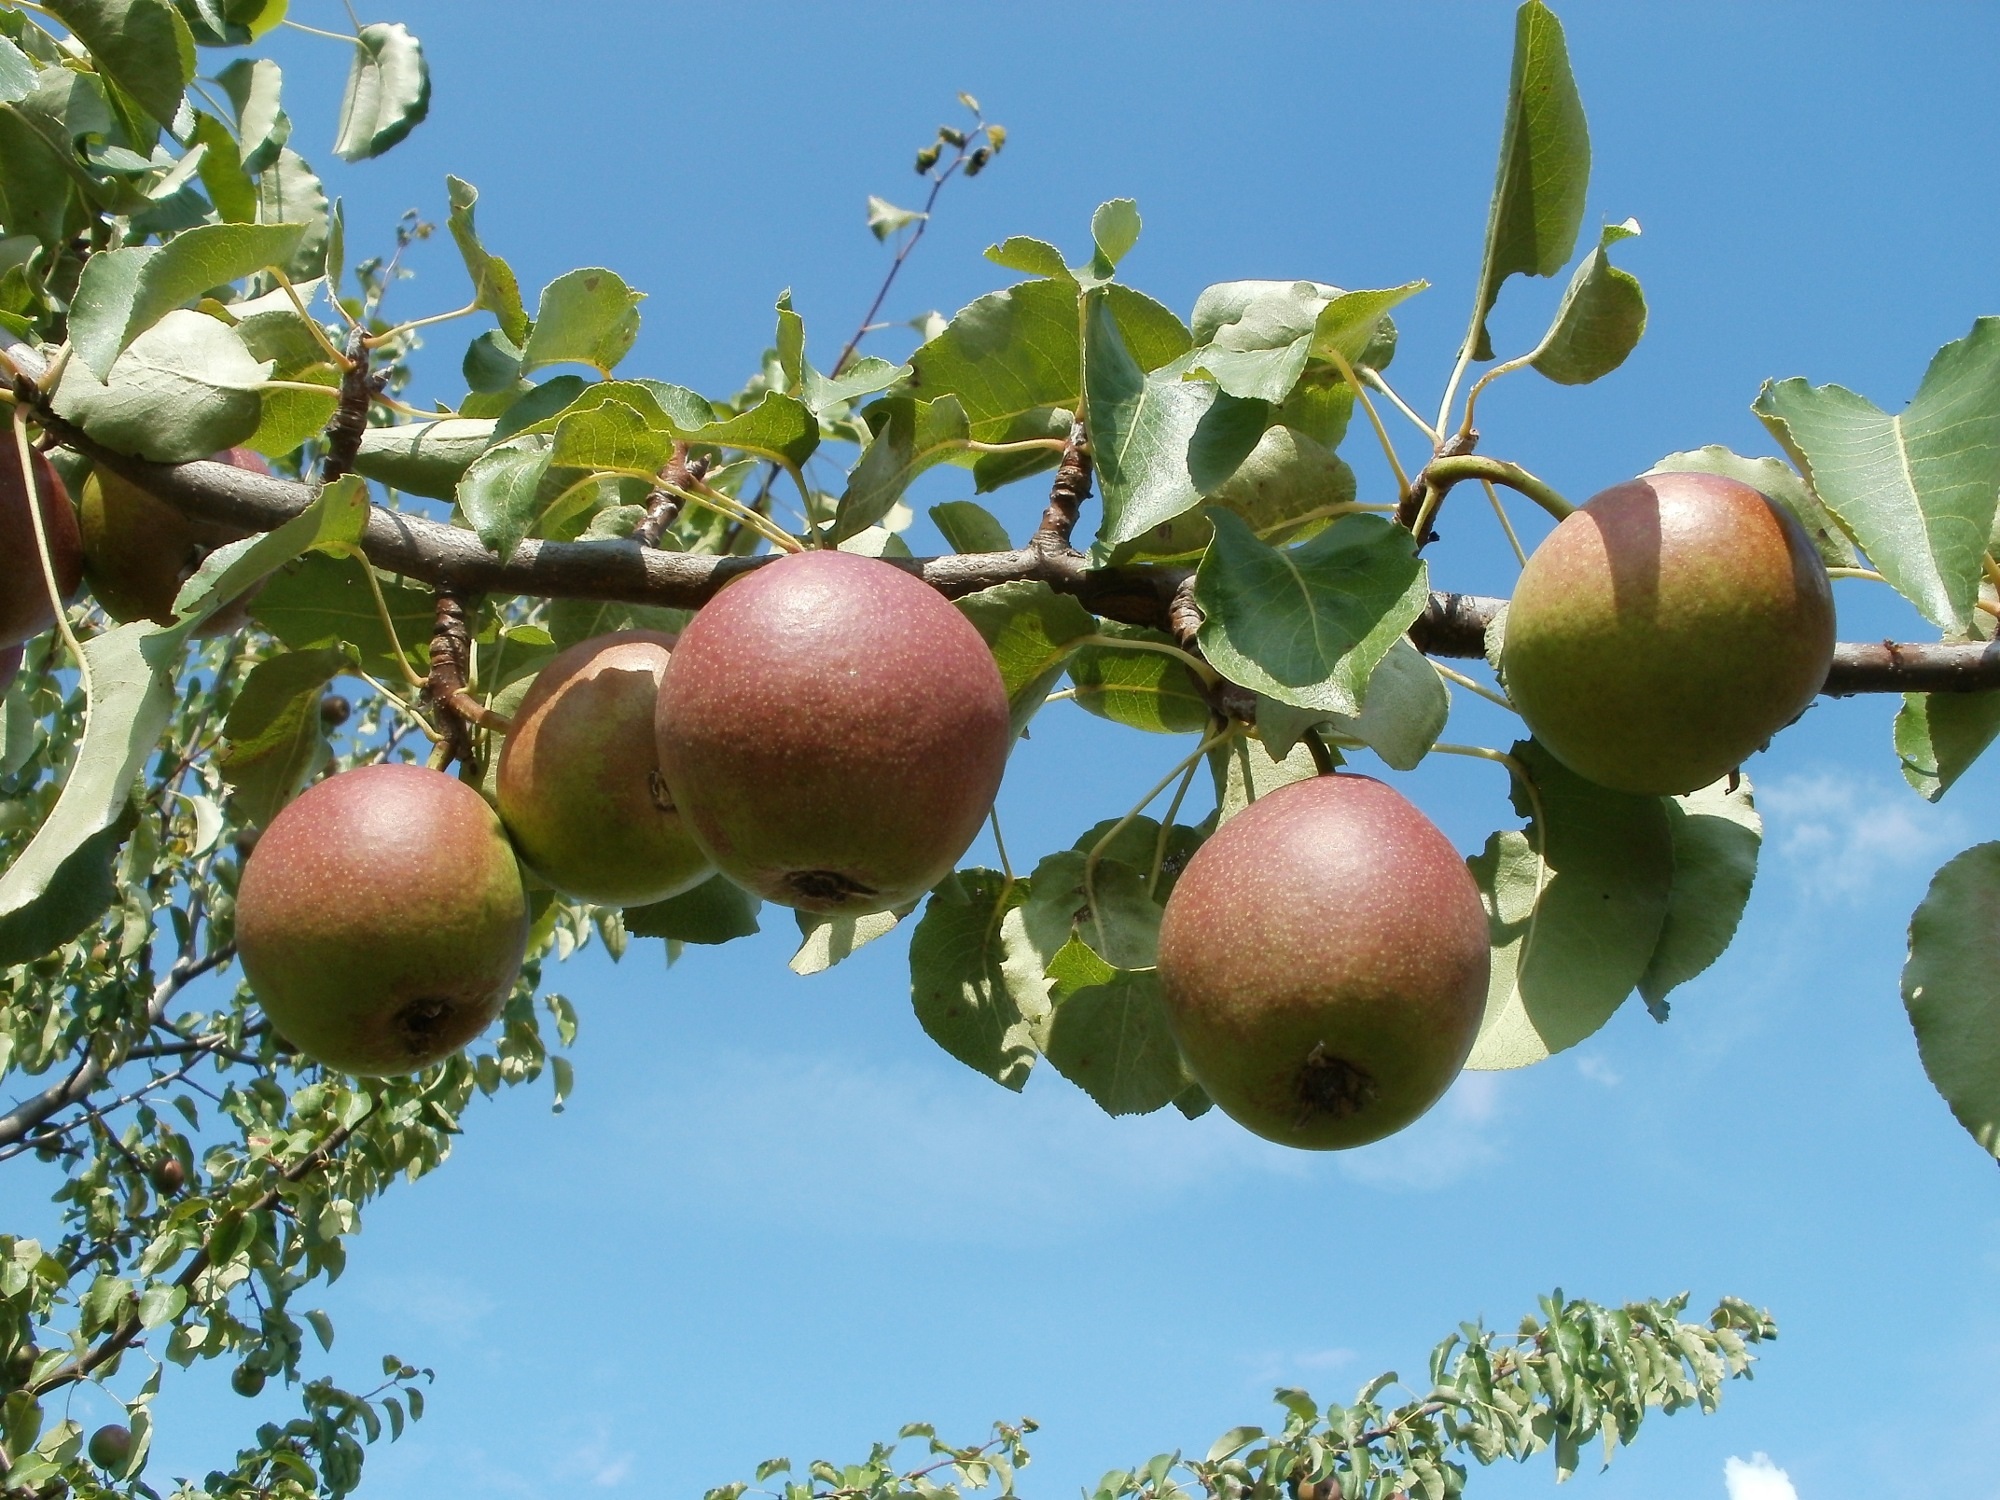
apple, tree, nature, branch, growth, plant, farm, meadow, fruit, flower, summer, environment, food, spring, green, harvest, produce, natural, botany, agriculture, garden, season, freshness, trees, outdoors, gardening, orchards, organic, flowering plant, rose family, damson, land plant